Big brown bat

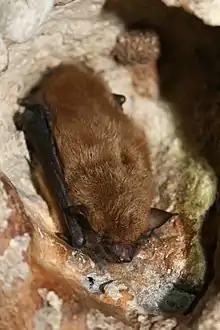
The image depicts a big brown bat sleeping on the wall of a cave

Big brown bats enter into hibernation around November, often in a location less than away from their summer roosts. Big brown bats often hibernate by themselves, or in small groups. While some big brown bats hibernate in subterranean locations such as caves and underground mines, most can be found in warm man-made structures. Big brown bats tolerate cold weather fairly well, although they can be negatively affected by major changes in temperature. It is fairly common for some hibernating big brown bats to awaken temporarily and seek warmer shelter, locate water, and even mate. Big brown bats come out of hibernation in the spring. The big brown bat has large deposits of brown fat, which provides the bats with a source of energy to rapidly increase body temperature upon arousal from hibernation. In the summer, big brown bats substantially reduce their brown fat deposits, which are less than half of their winter size.